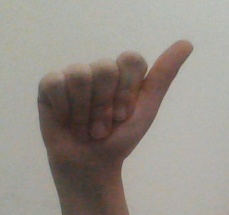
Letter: dhad